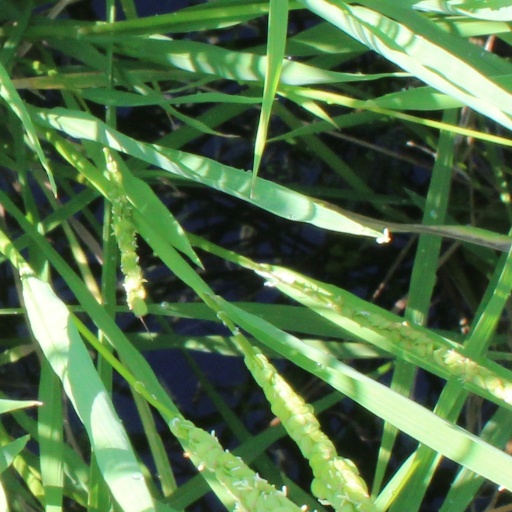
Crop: rice